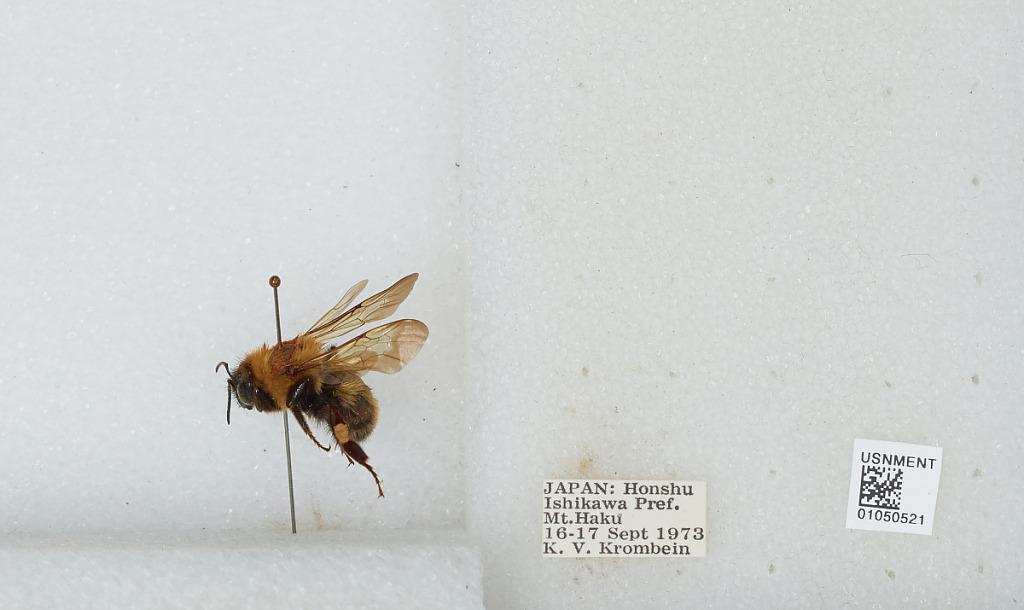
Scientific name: Bombus sp.
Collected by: K. Krombein
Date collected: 1973-9-16
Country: Japan
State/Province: Ishikawa
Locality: Mt. Haku, Honshu